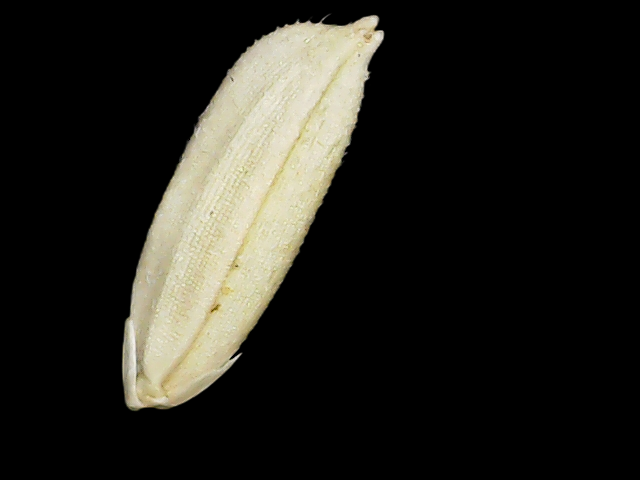
Rice variety: Bd30